Aldington George Curphey

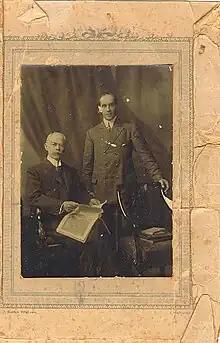
Thomas John Curphey & Son Sir Adlington George Curphey

Aldington George Curphey was born on 24 August 1880 in the St Andrew parish of Kingston, Jamaica, to Thomas John Curphey and his wife Georgiana, "née" Cowell. His father had earlier emigrated from his native Isle of Man to become a chemist; Curphey's mother was the daughter of an English police officer.